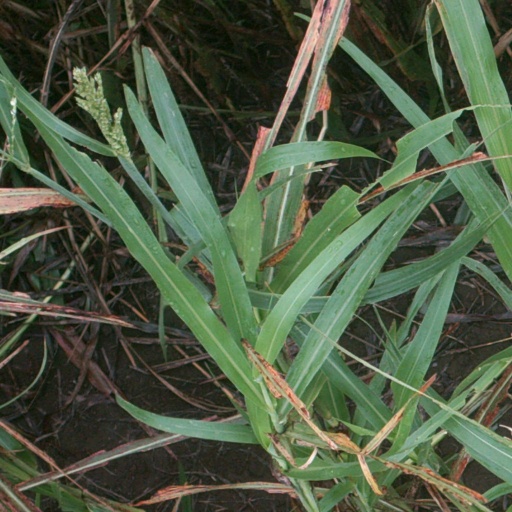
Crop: sorghum